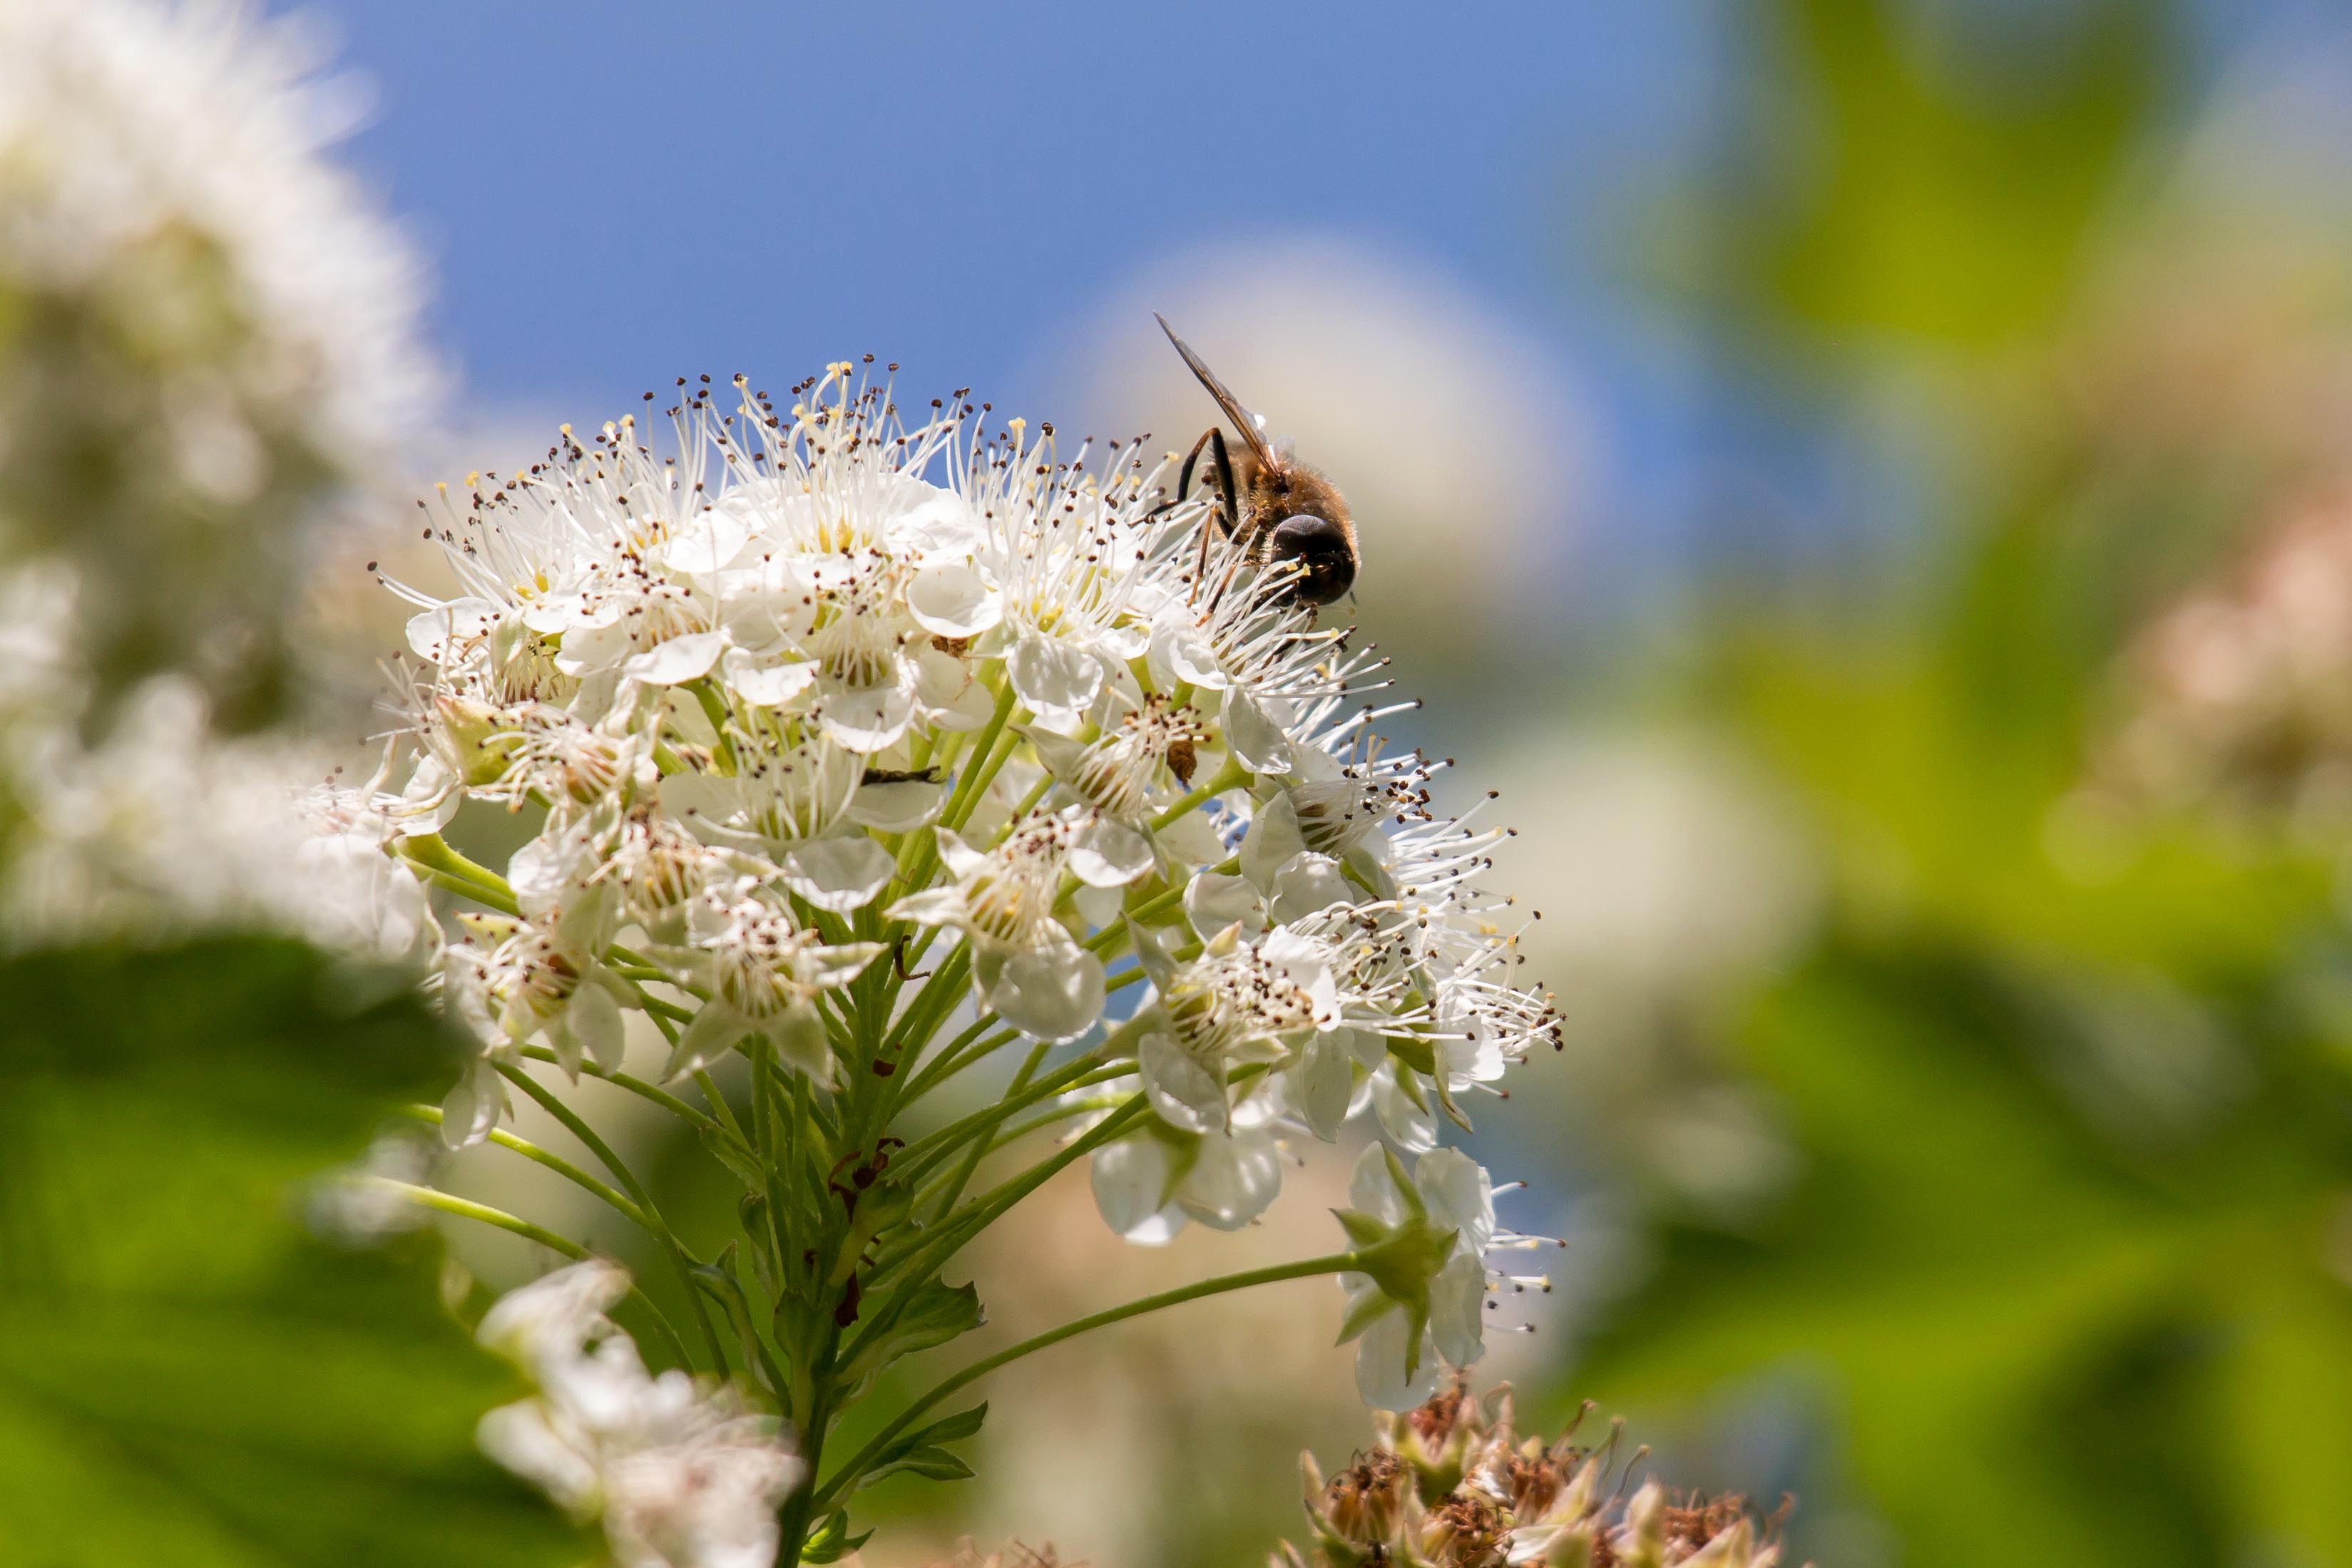
nature, branch, blossom, plant, white, meadow, flower, bloom, bush, pollen, pollination, stamp, insect, botany, flora, fauna, invertebrate, wildflower, flowers, close up, pistil, bee, collect, nectar, macro photography, honey bee, umbel, pollinator, snowball leaved bladder spiere, membrane winged insect, moths and butterflies